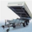
Label: truck